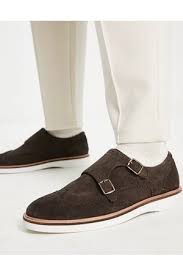
Label: Brogue